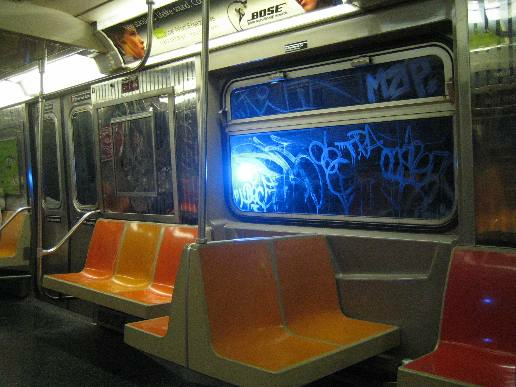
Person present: No